Berkeley Castle

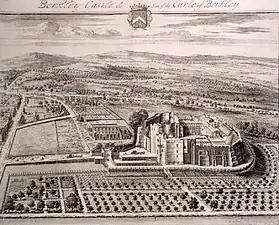
Jan Kip's aerial view of Berkeley Castle engraved for the antiquary Sir Robert Atkyns' "The Ancient and Present State of Glostershire", 1712

In 1384 Katharine, Lady Berkeley, founded Katharine Lady Berkeley's School; such colleges were unusual in medieval times and Lady Berkeley was one of the first in England to found a small fully endowed school.